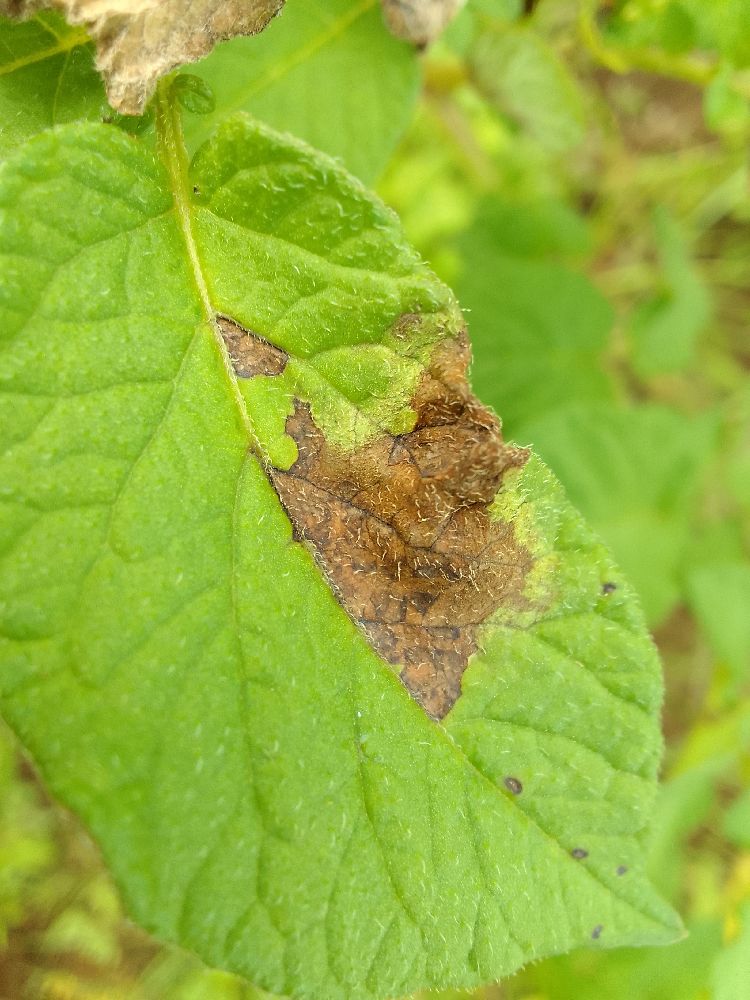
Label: Late blight